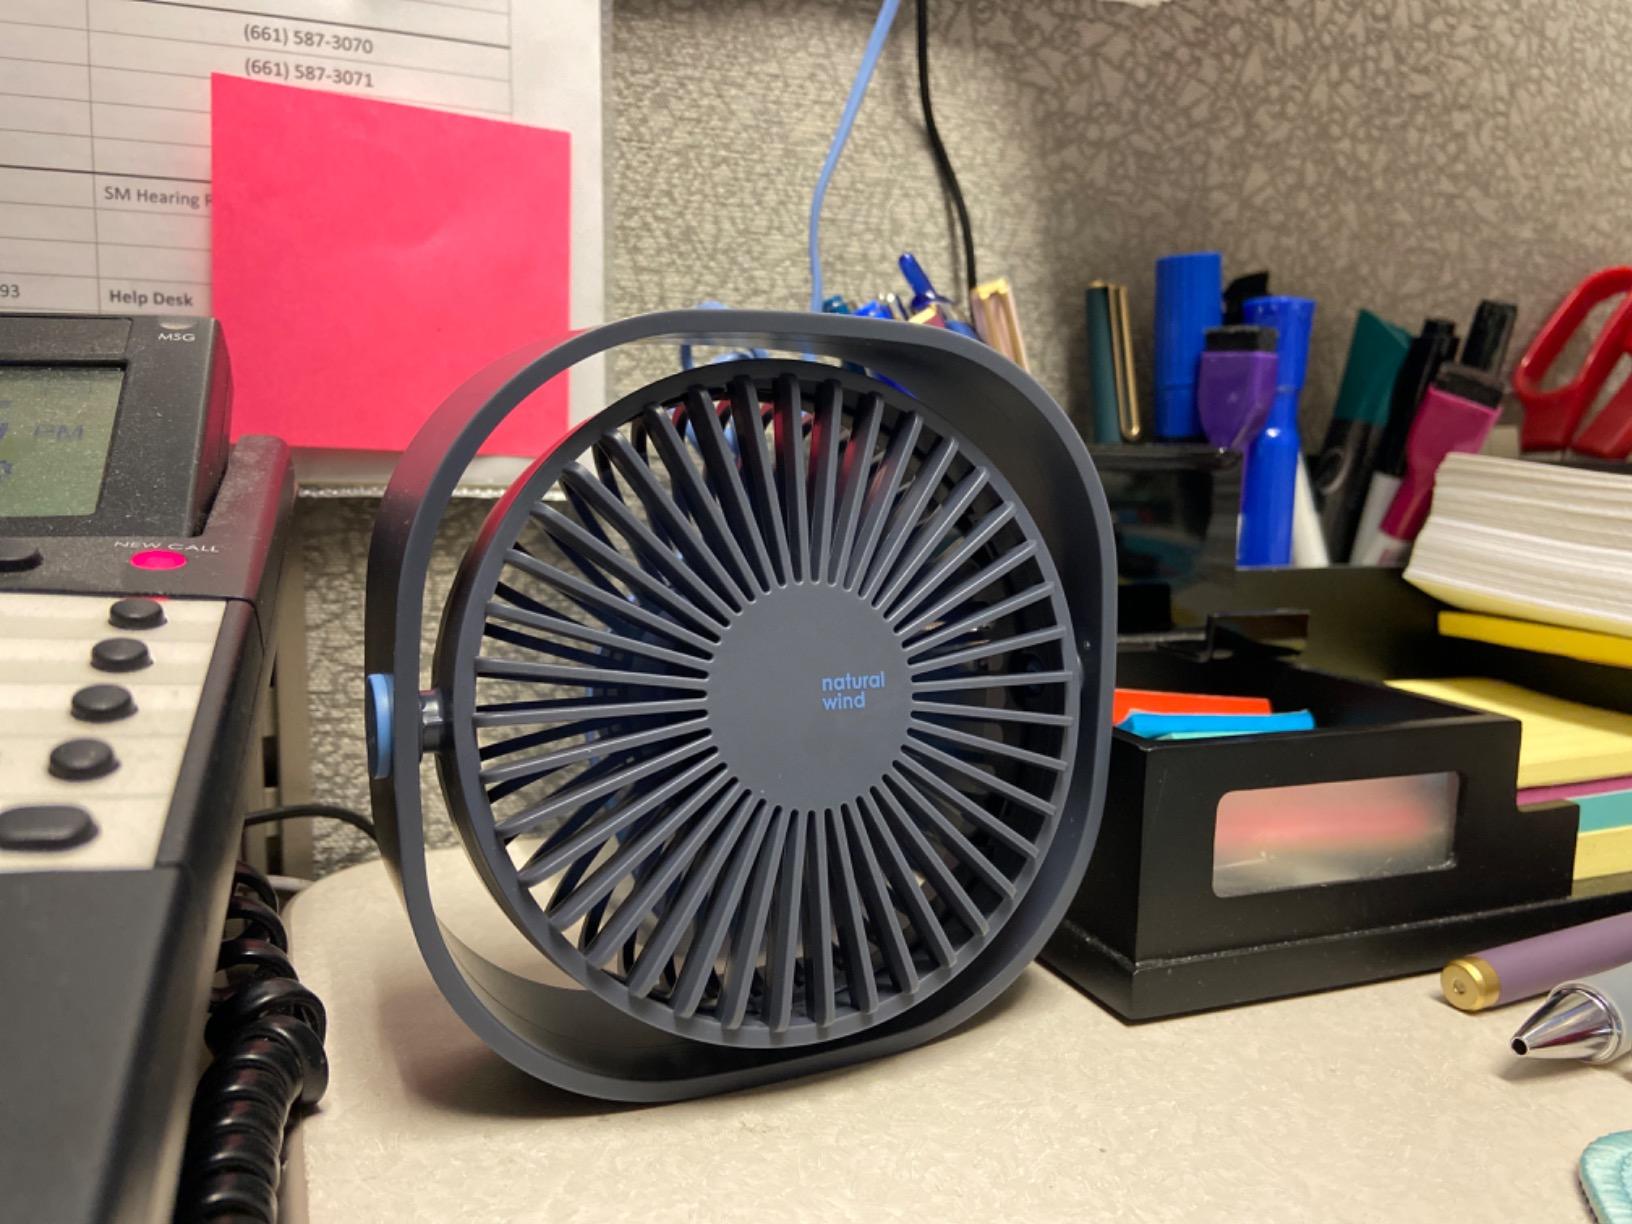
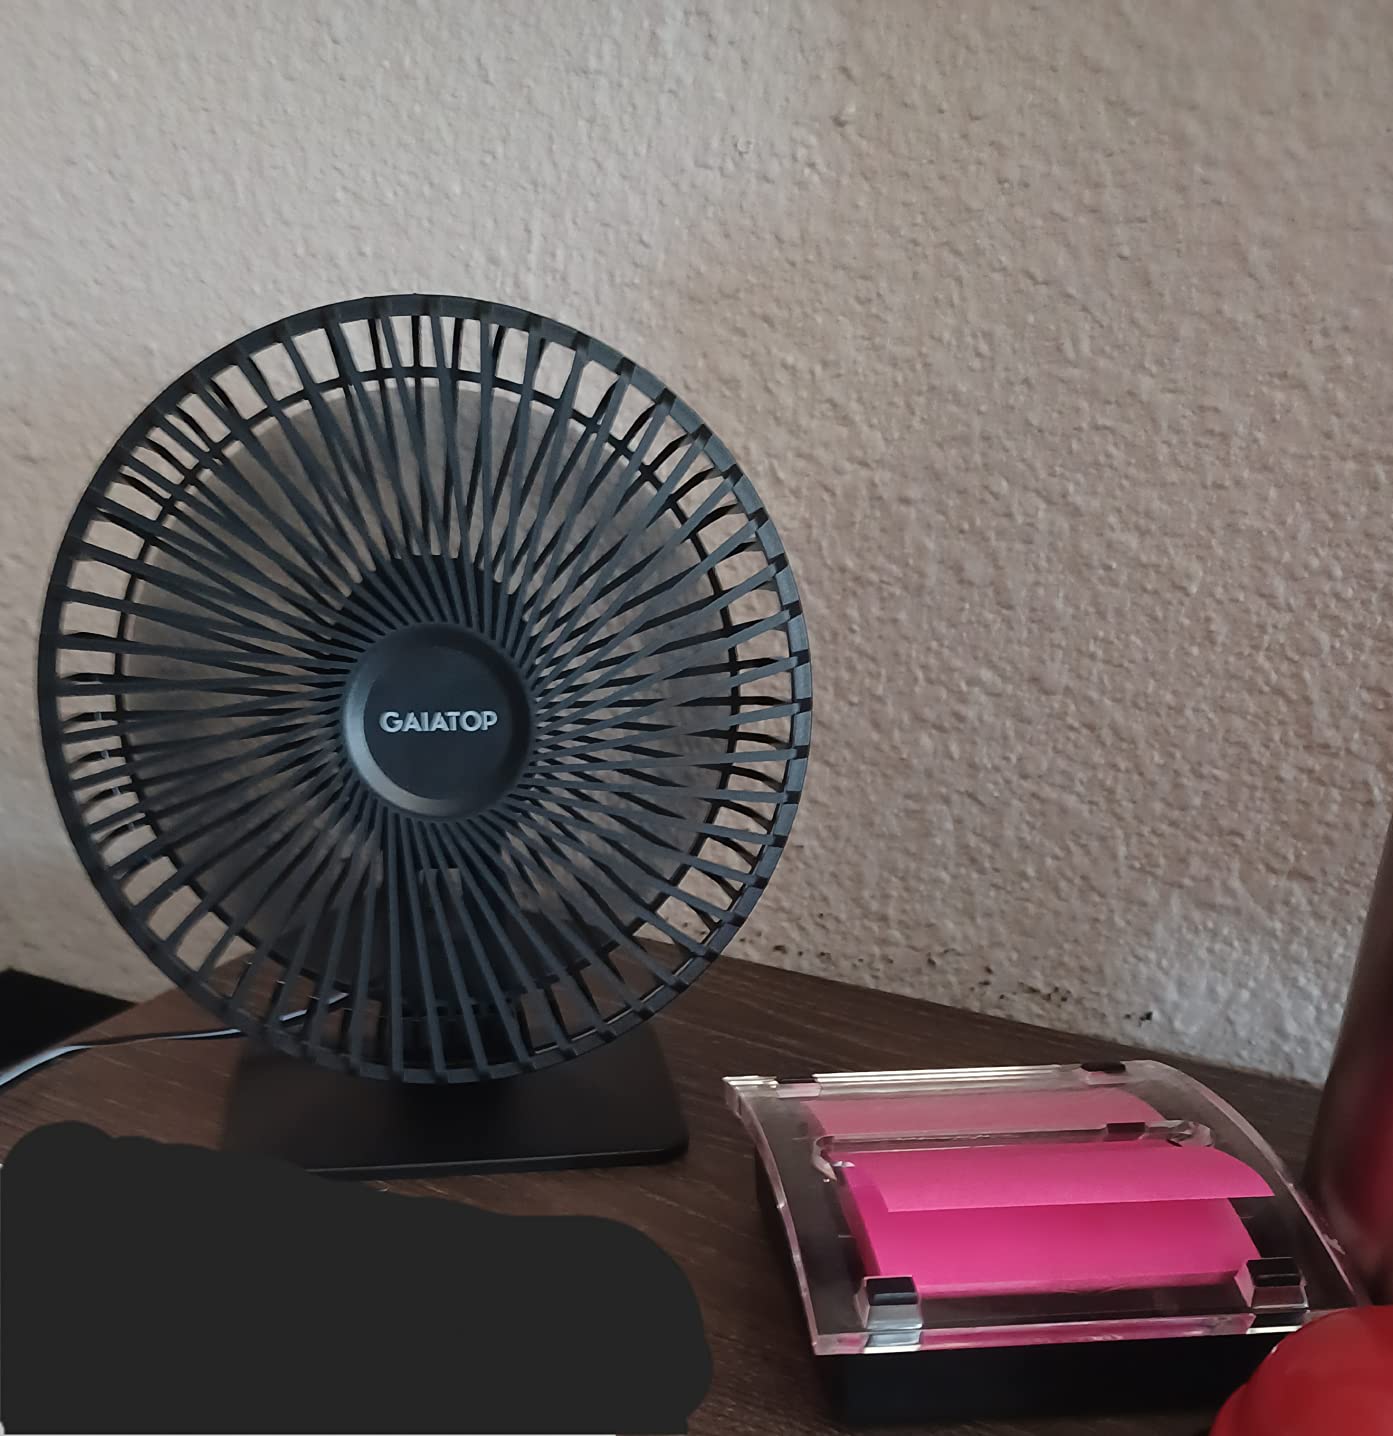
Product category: fan
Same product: no